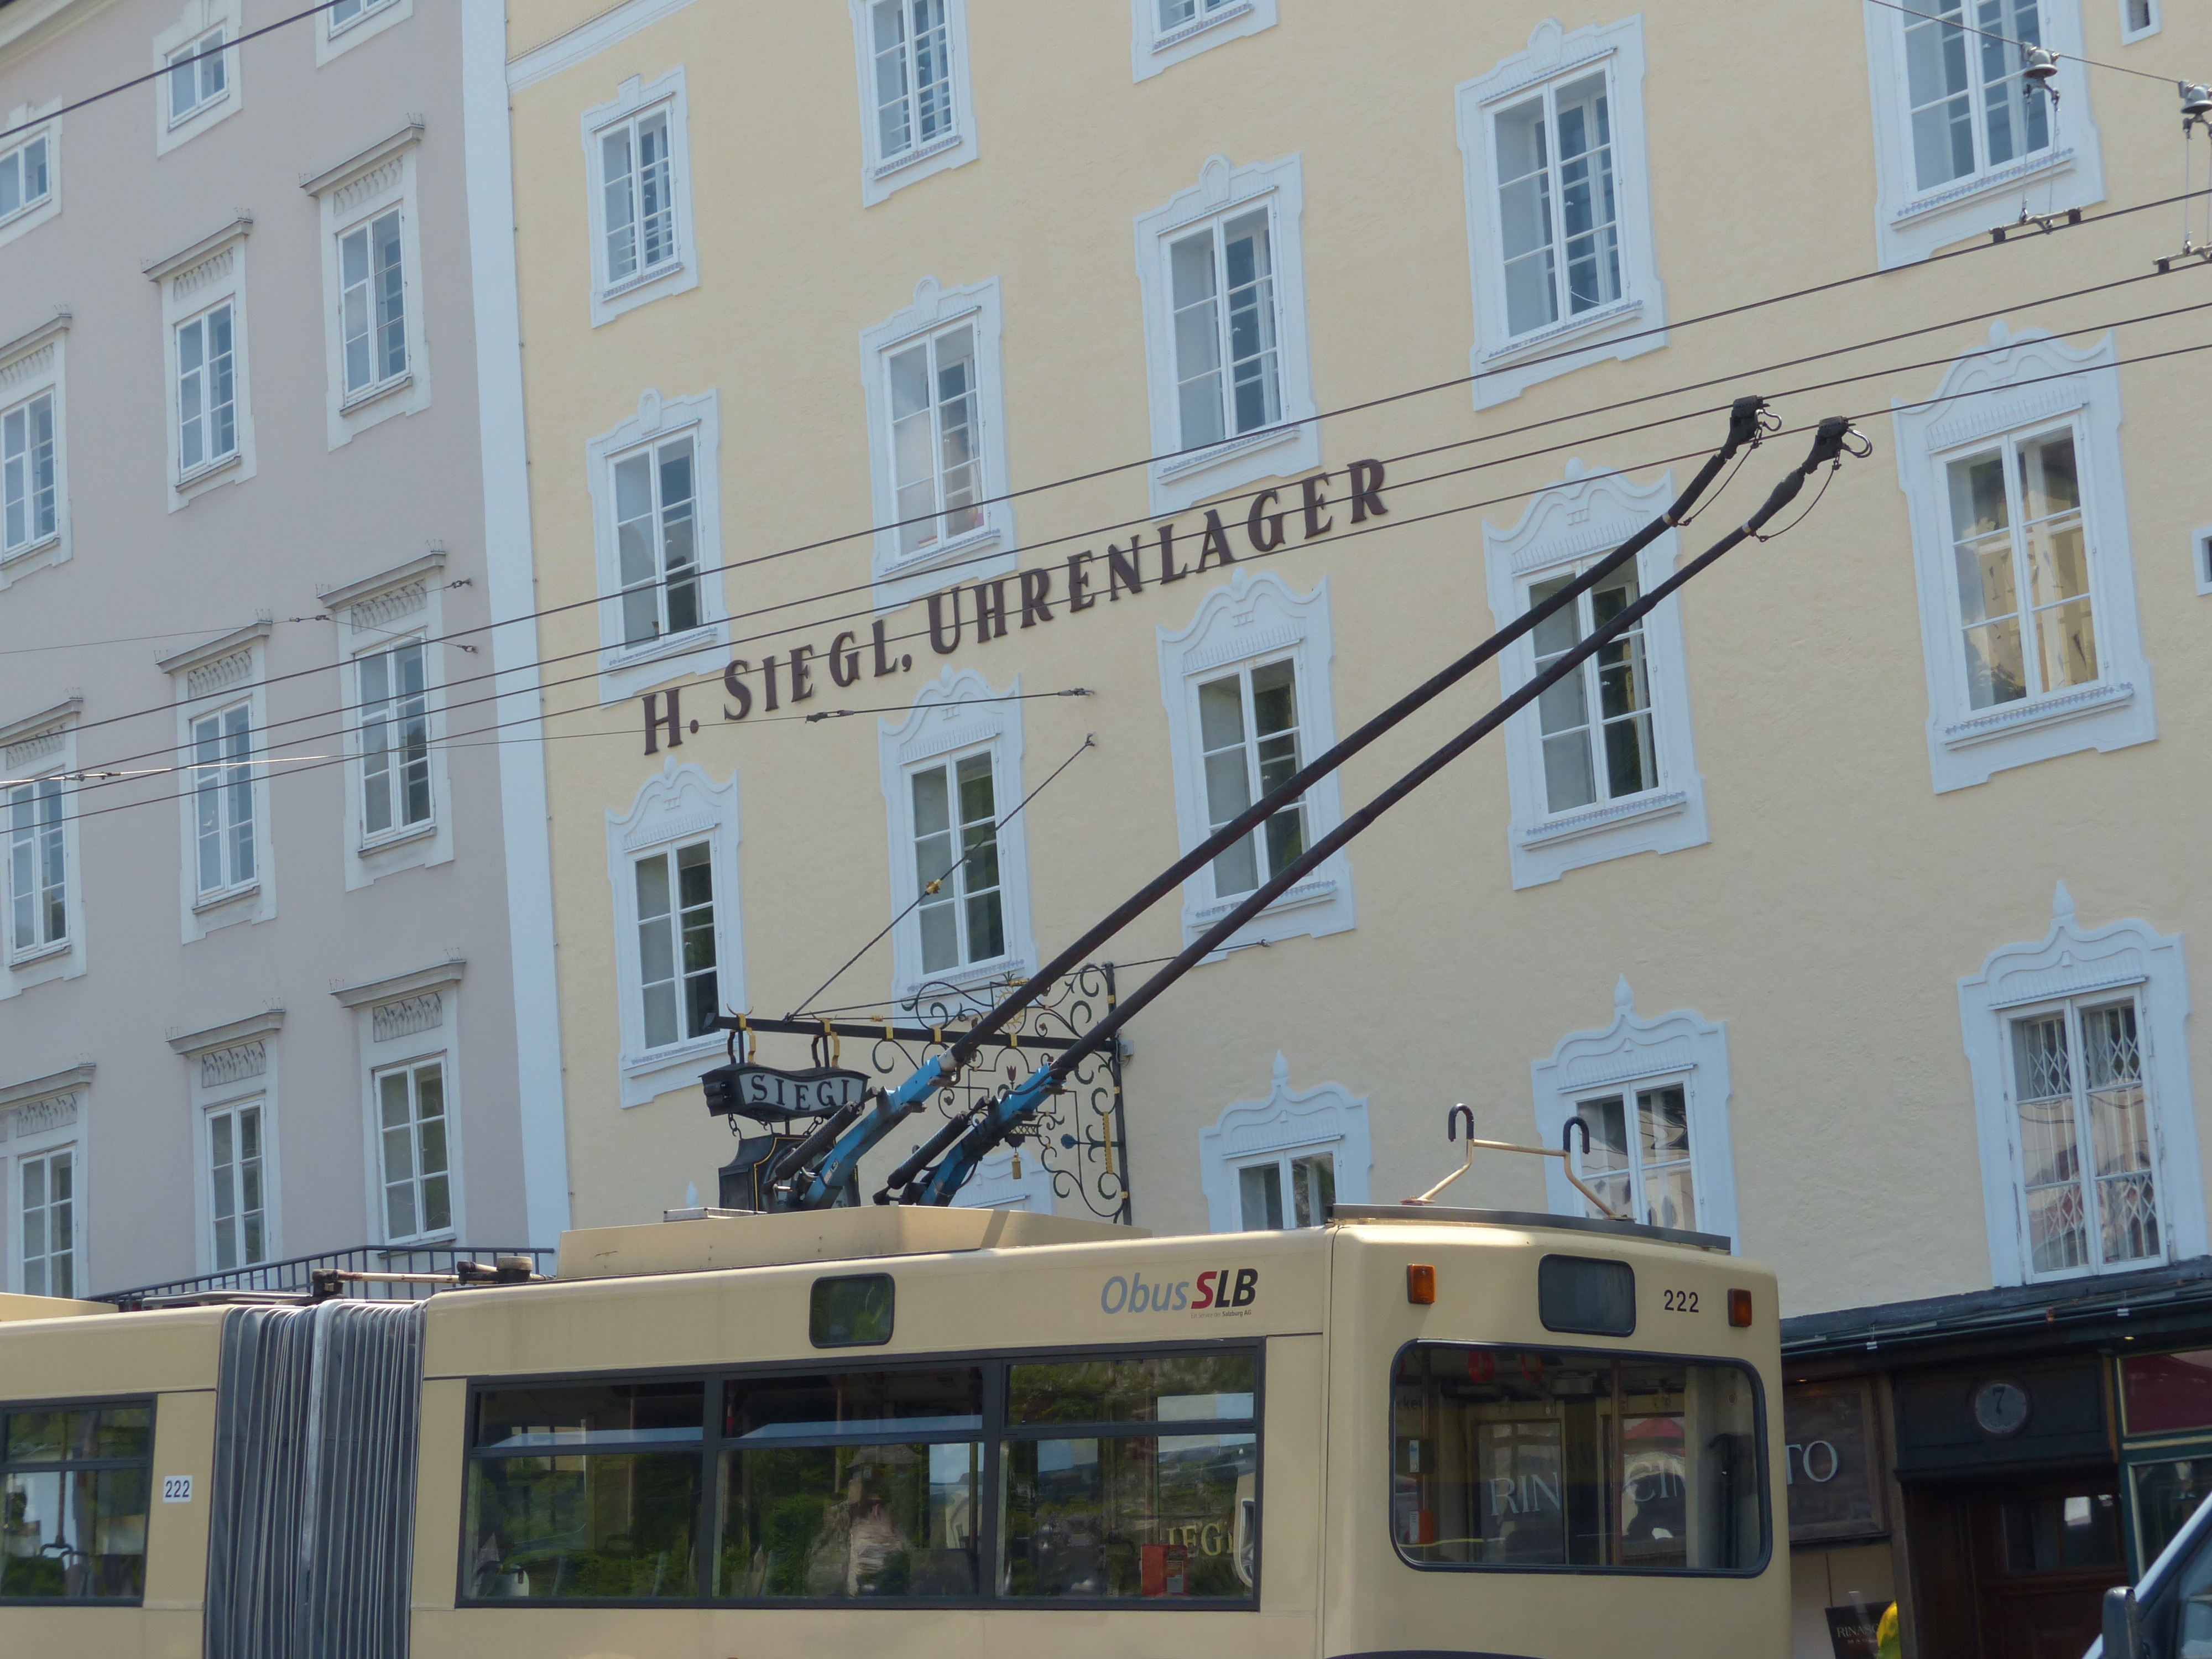
architecture, road, traffic, downtown, trolley, transport, vehicle, facade, public transport, city bus, bus, tourist attraction, upper lines, catenary, trolley bus, electric motor, pantograph, trackless trolley, oberleitungsomnibus, electric transport, lane bound, city bus service, driving power, o bus, trackless bahn